Hexcite

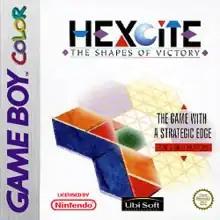
Cover art

Hexcite: The Shapes of Victory is a 1998 Game Boy Color game developed by Gu Inc. in Japan and Landwarf in North America, and published by Ubi Soft. The game was a launch title for the Japanese release of the Game Boy Color.